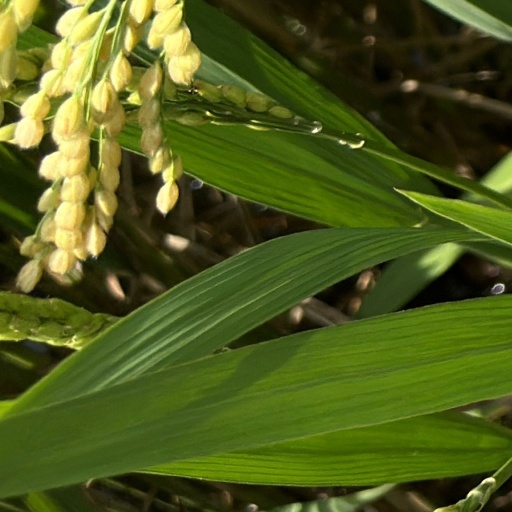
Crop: rice